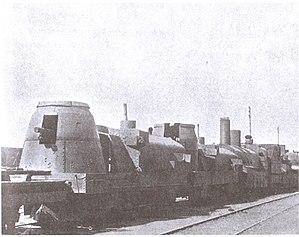
Le transport ferroviaire en Russie est l’un des plus grands réseaux de chemins de fer dans le monde, soit 86 000 km.